International Medical School, University of Milan

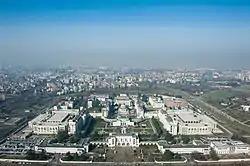
Ospedale Niguarda Ca' Granda in Milan, Italy

The International Medical School (IMS) of the faculty of medicine of the University of Milan is a public English-language medical school located primarily in Milan and neighboring Segrate, Italy, with other teaching clinics in the Milan metropolitan area. The school is officially recognized on the United Nations World Directory of Medical Schools.